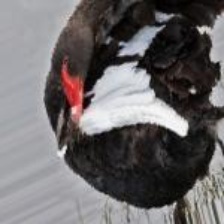
Species: BLACK SWAN
Scientific name: CYGNUS ATRATUS
ImageNet parent category: black_swan